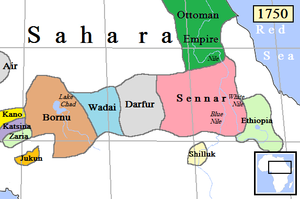
Sultanatet Sennar
Sennar omkring 1750.
Sultanatet Sennar, også kendt som Det blå sultanat var et afrikansk islamsk rige, som herskede over et stort område i Nordøstafrika mellem 1504 og 1821. Sultanatet er blevet kendt som Funj efter dynastiets etnicitet og som Sennār efter hovedstaden.